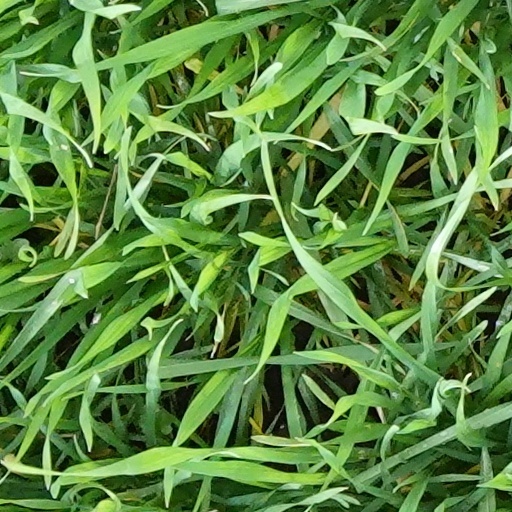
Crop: wheat